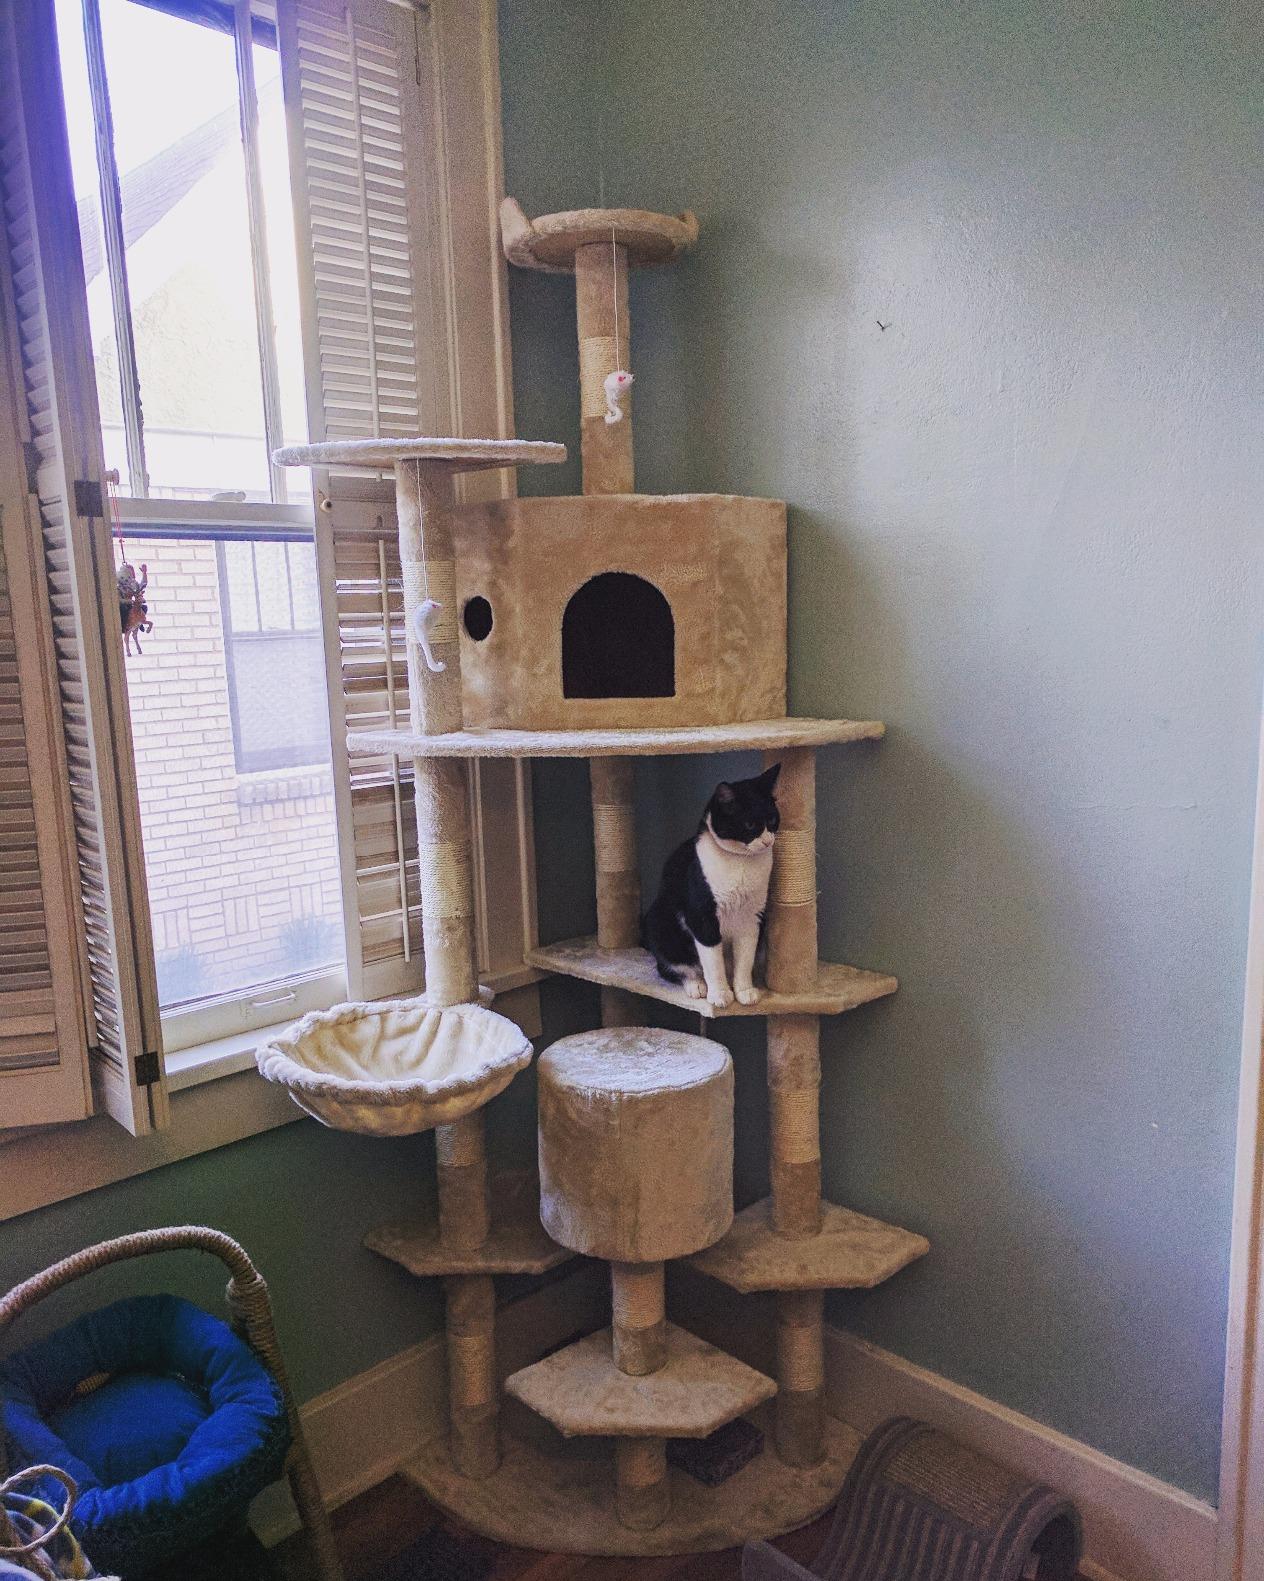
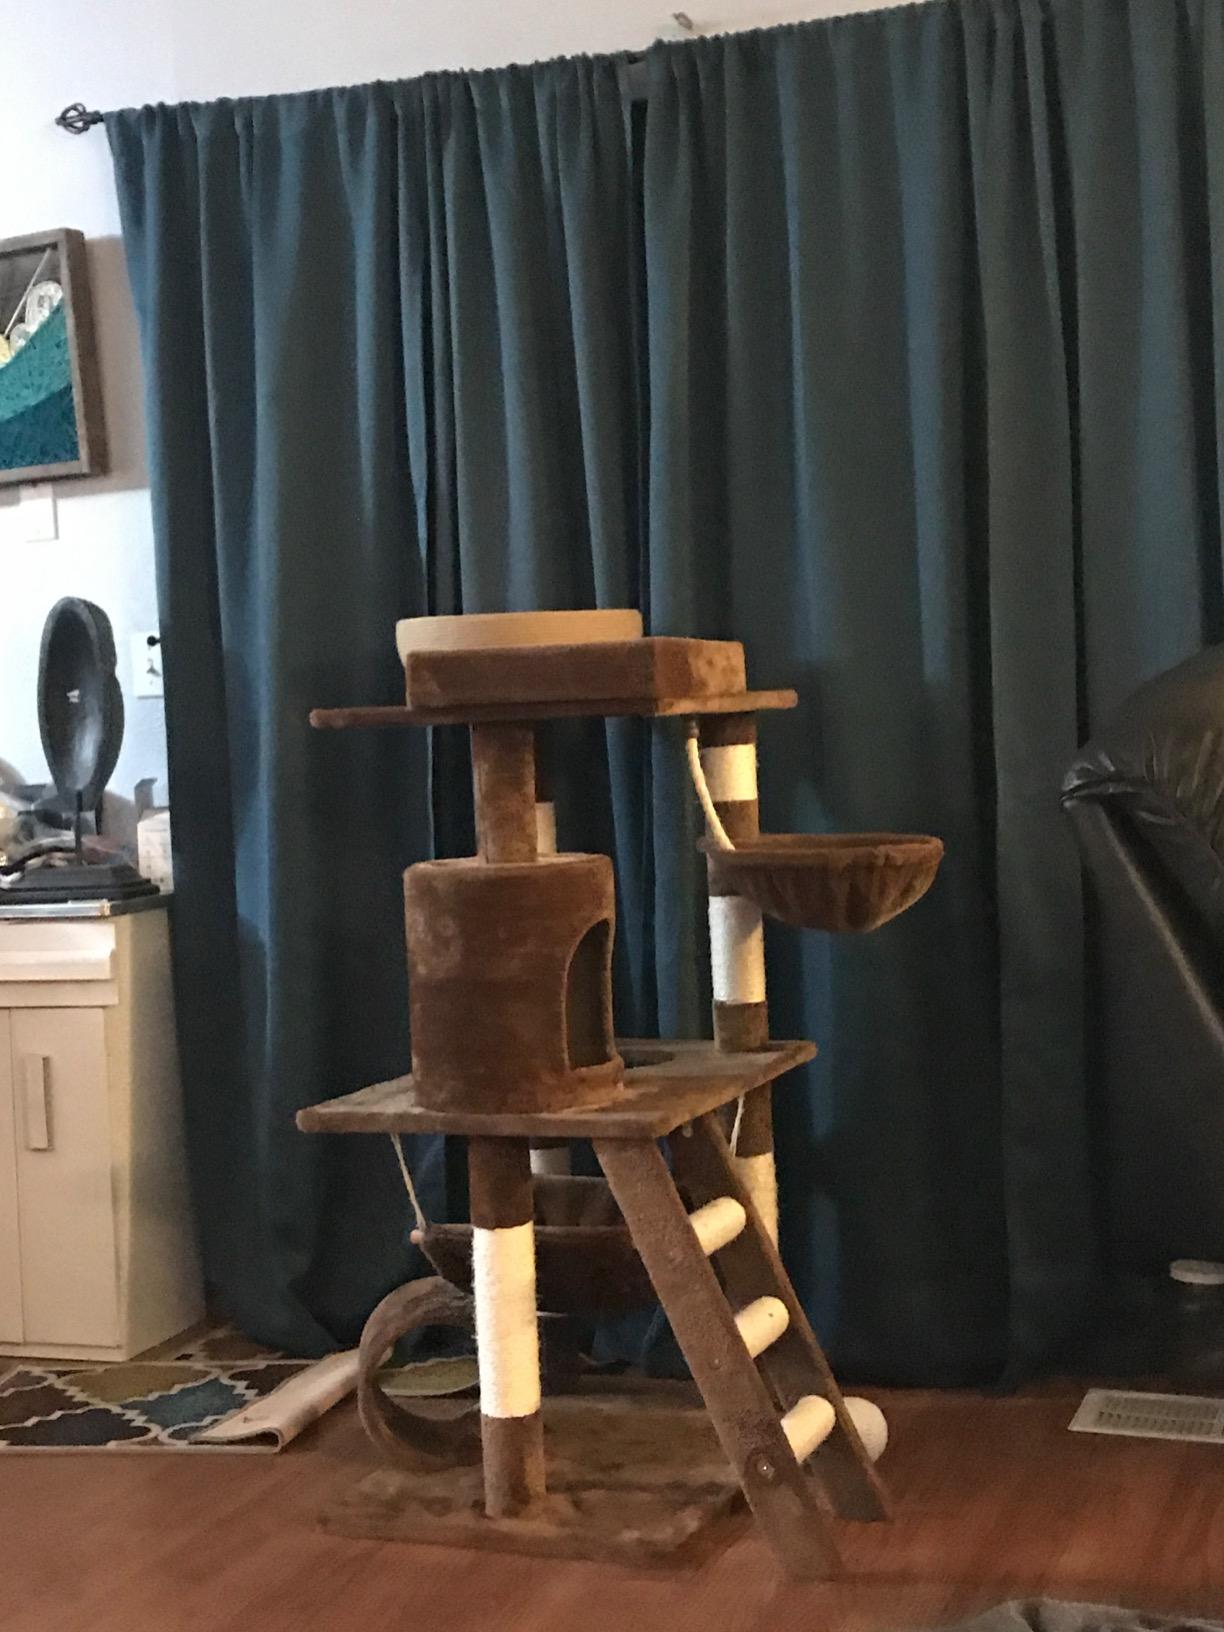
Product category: items_cat tree
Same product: no